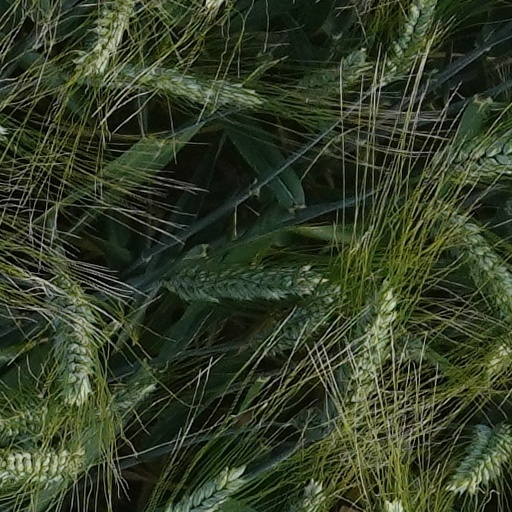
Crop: wheat